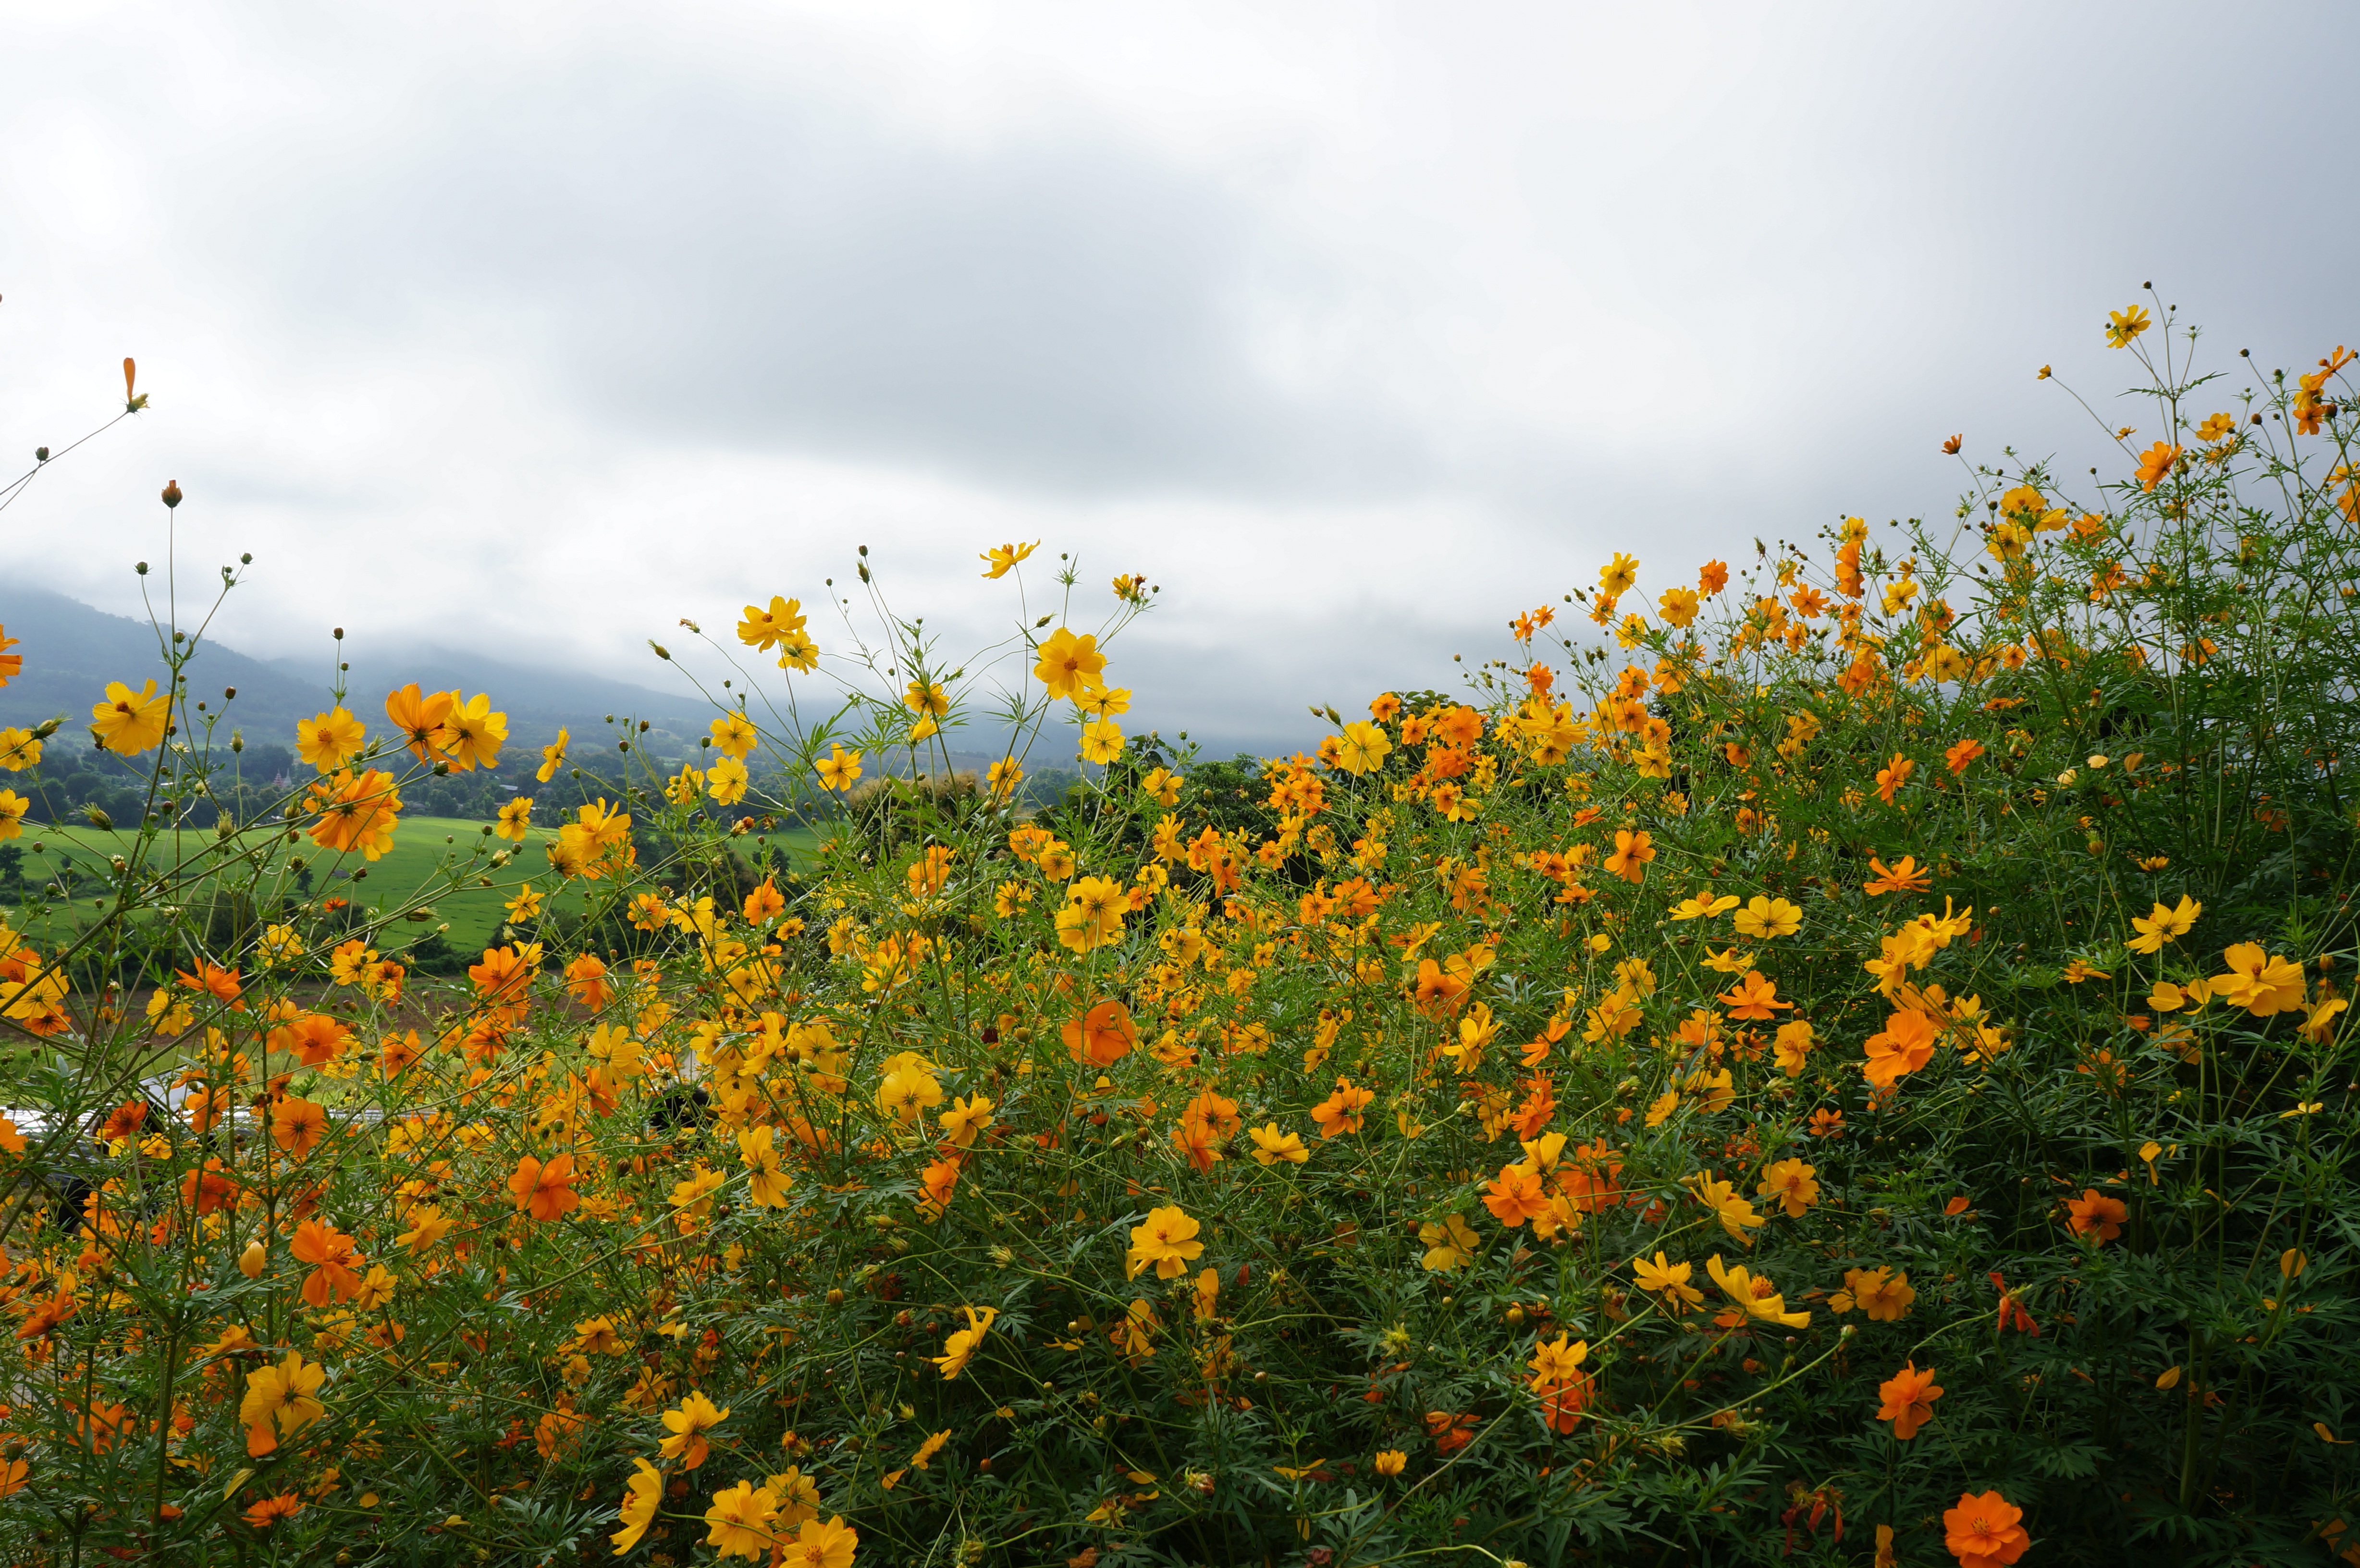
landscape, nature, blossom, plant, sky, field, meadow, prairie, sunlight, morning, leaf, flower, green, autumn, yellow, flora, wildflower, grassland, ecosystem, rural area, properties, flowering plant, daisy family, the universe, sea of flowers, land plant, pai